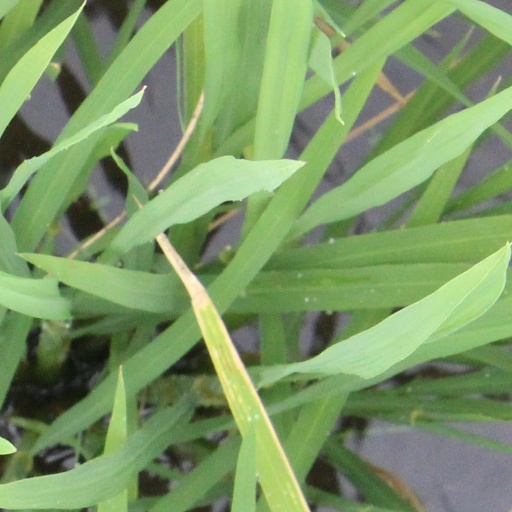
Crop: rice